Jurgenne H. Primavera

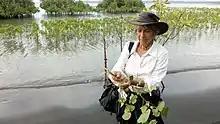
Dr. Jurgenne H. Primavera

Jurgenne and her twin sister, Georgette, were born on February 22, 1947 in Mindanao, in the Philippines.